Sport in Israel

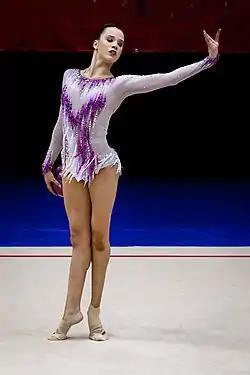
Rhythmic gymnast Nicol Zelikman

Israel has a single 18-hole golf course named Caesarea Golf & Country Club and located in the town of Caesarea and a smaller 9 hole course called Gaash Golf Club located at kibbutz Ga'ash. Notable Israeli golfers include Big Break contestant Oren Geri, Ron “Racehorse” Smith, Rami Asayag, Asher Iyasu and world blind golfing champion Zohar Sharon. Laetitia Beck has won the Israeli Championship five times, including for the first time when she was 12 years of age, and won gold medals in golf in both the 2009 and 2013 Maccabiah Games, and is the first Israeli to compete in an LPGA Tour tournament.